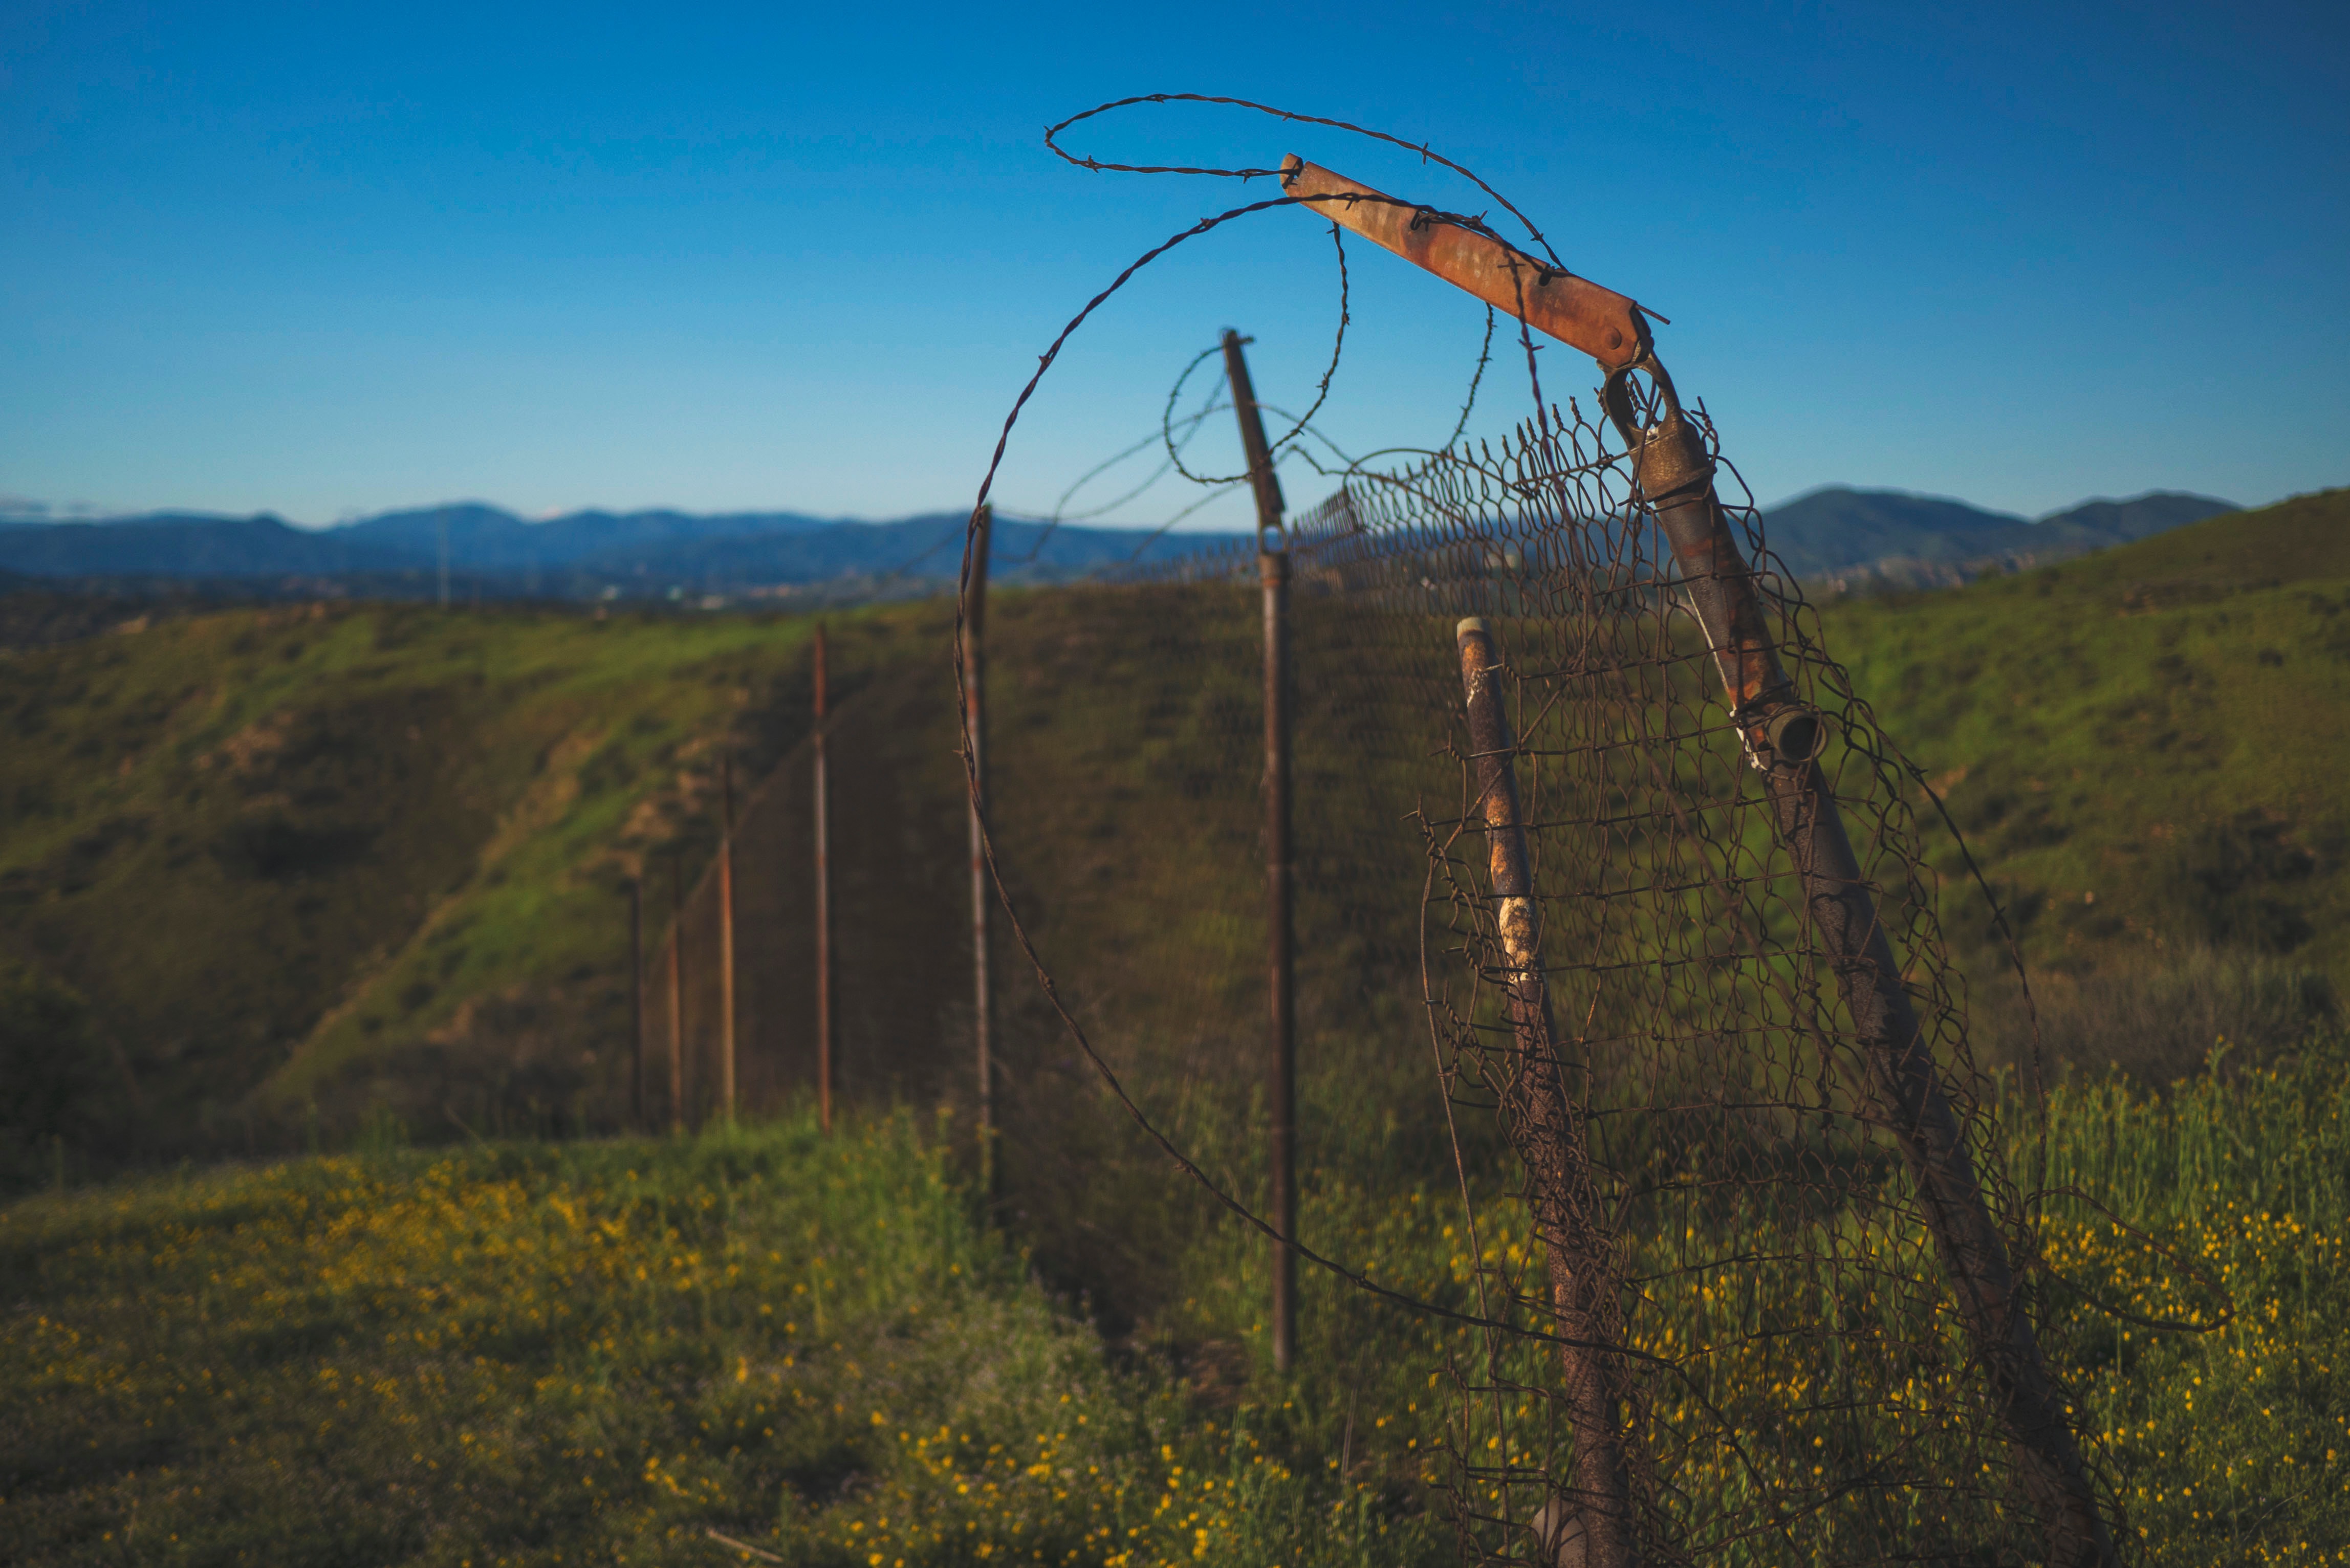
landscape, wilderness, mountain, prairie, hill, wind, soil, agriculture, ridge, habitat, rural area, natural environment